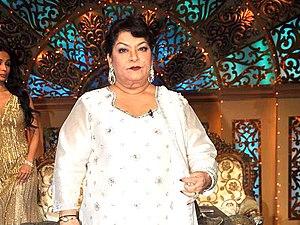
Saroj Khan, née Nirmala Sadhu Khan le 22 novembre 1948 à Bombay et morte le 3 juillet 2020 dans la même ville, est une des chorégraphes indiennes les plus éminentes du cinéma indien de Bollywood.